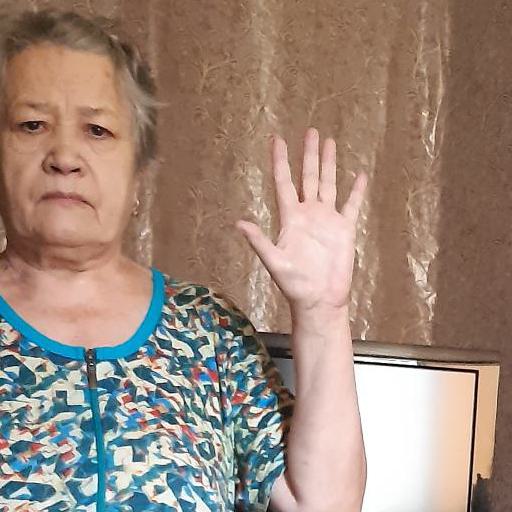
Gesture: palm